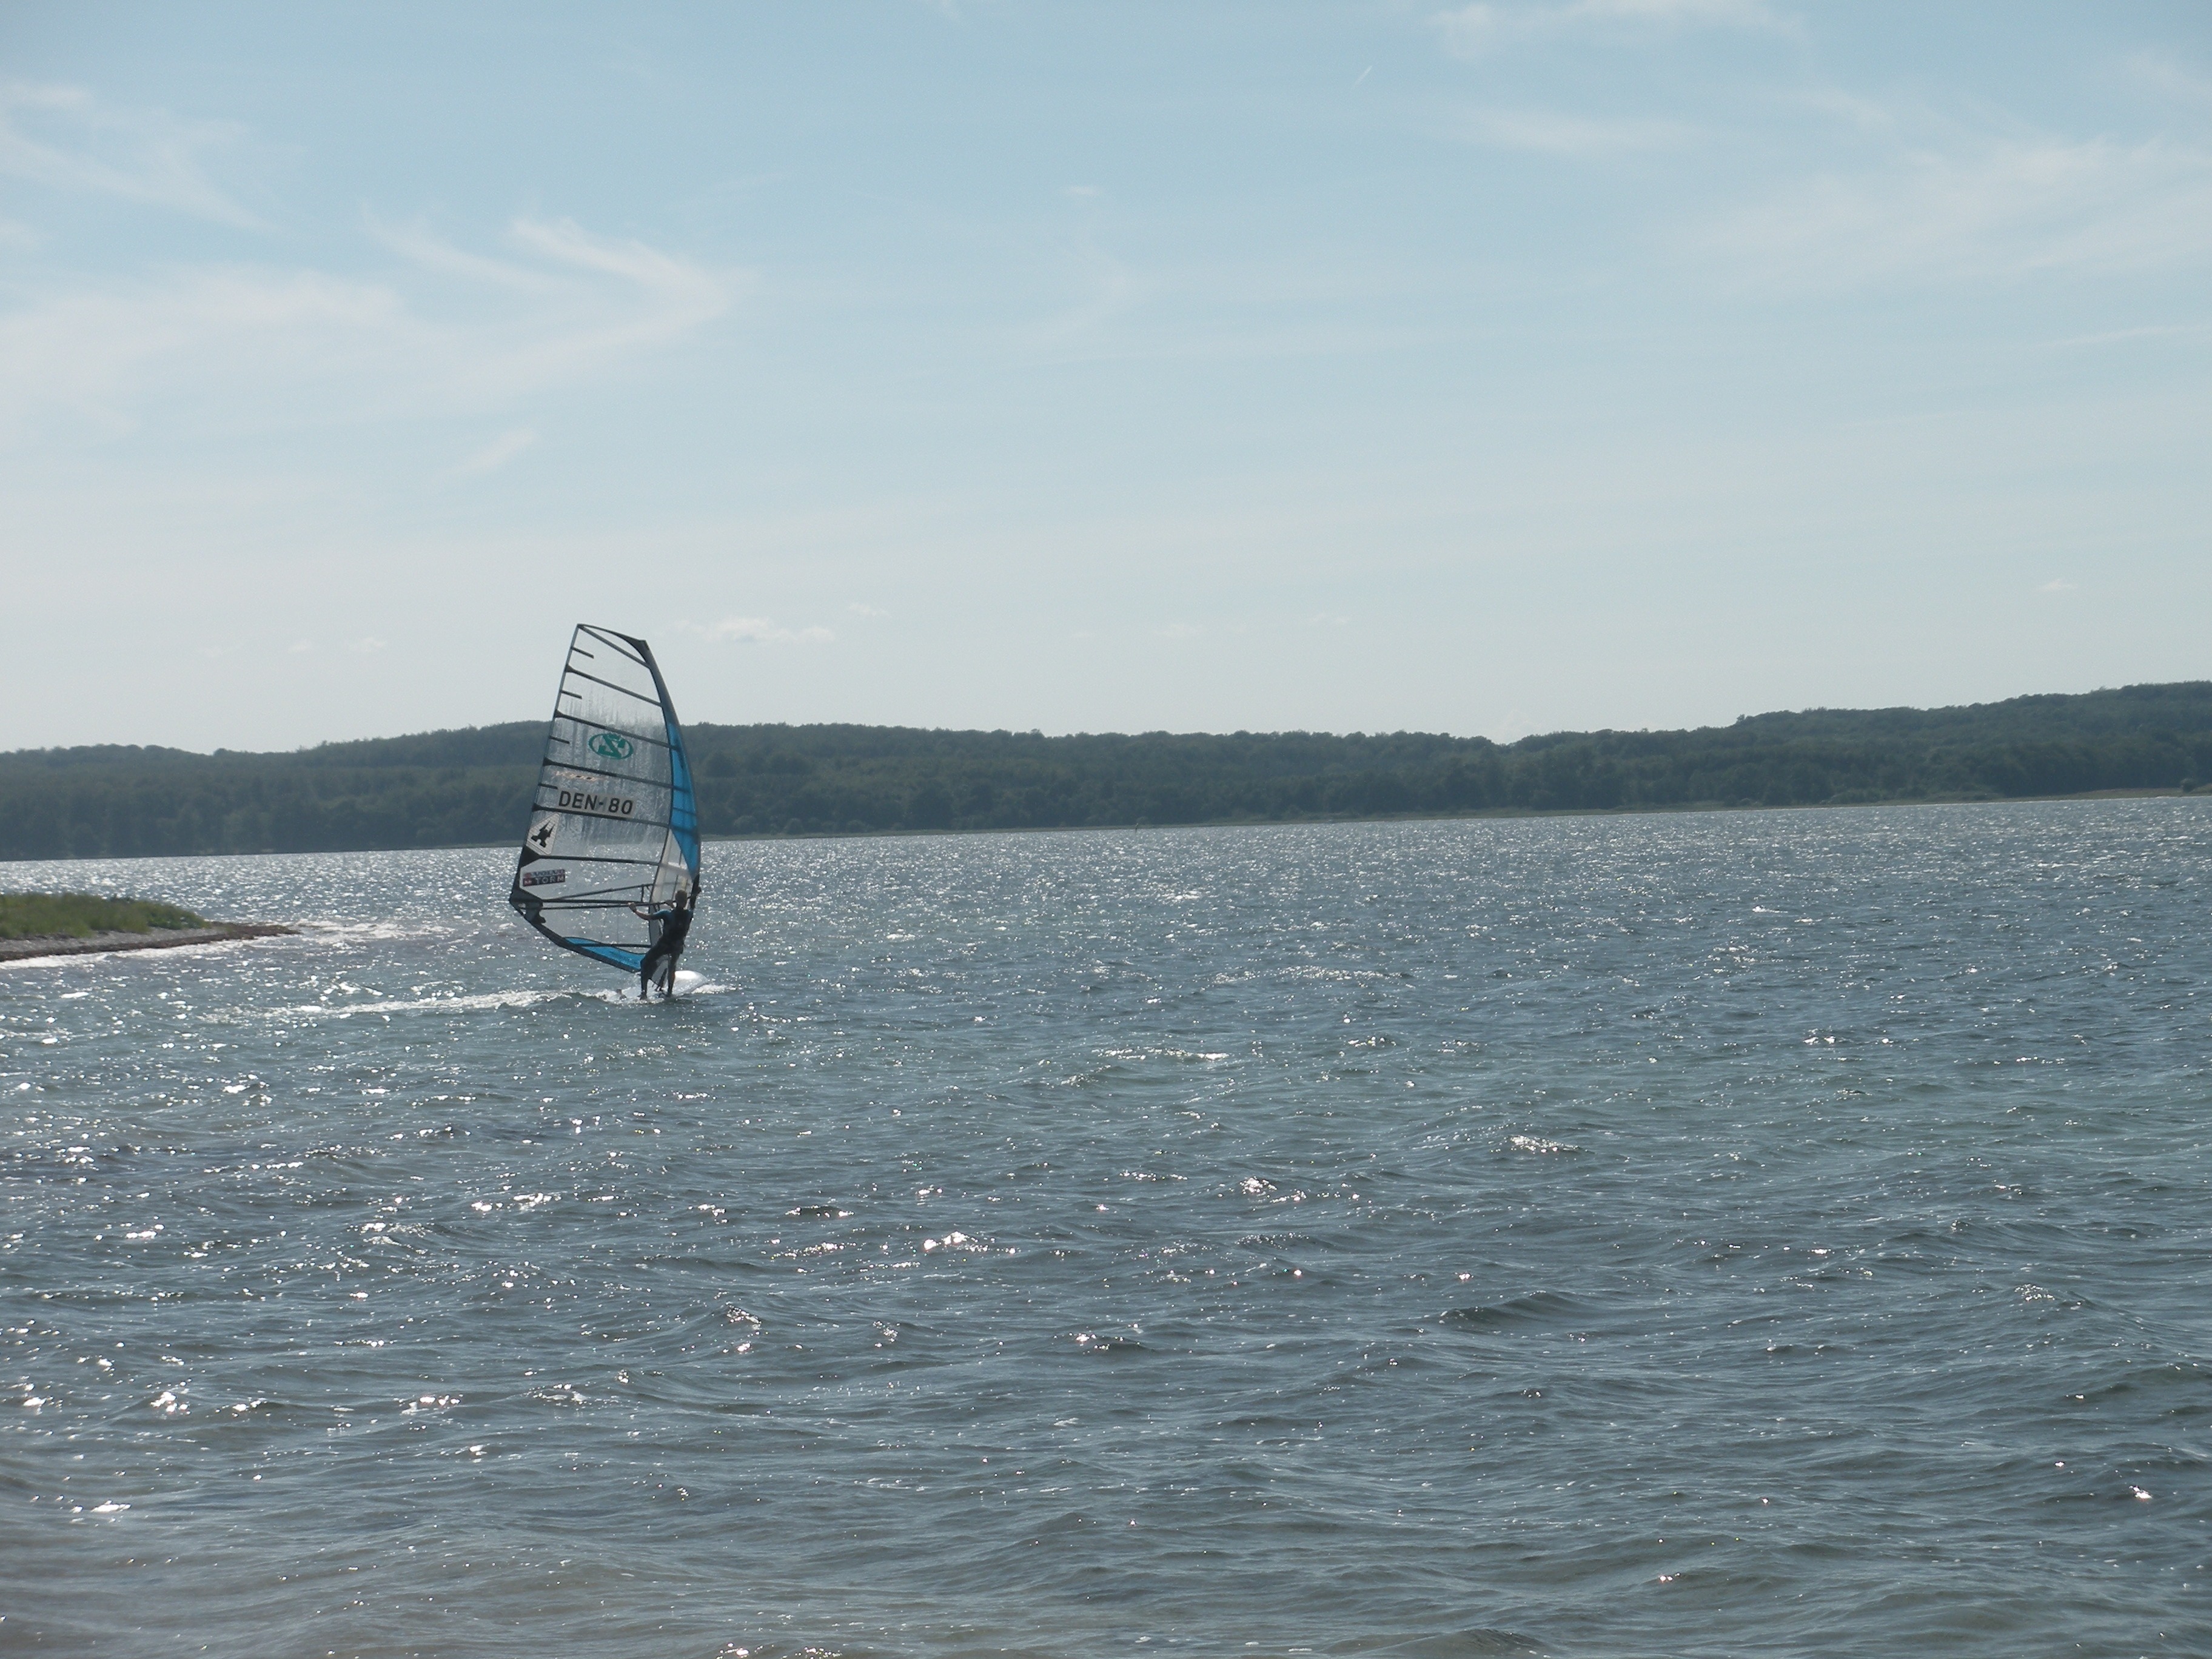
sea, sunshine, wave, wind, summer, vacation, surfing, vehicle, sailing, holiday, bay, blue, sailboat, blue sky, relaxation, sports, windsurfing, sail, wallpaper, beautiful, water sport, wind surfing, interests, wind wave, boardsport, surface water sports, knudshoved